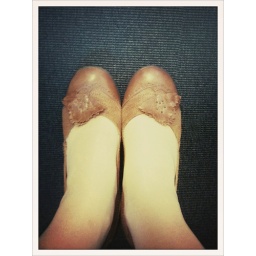
lt brown leather pumps by Bronx. shoes for a power meeting.